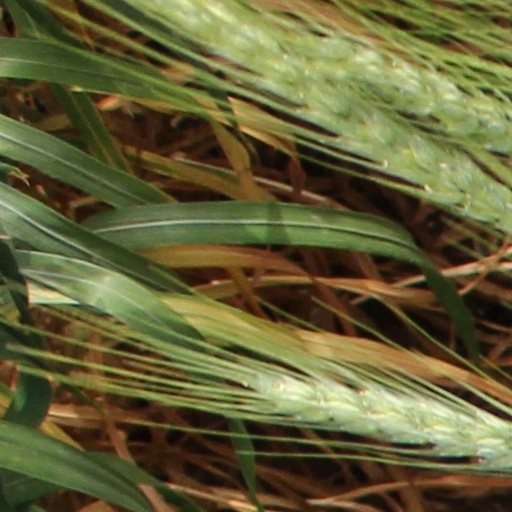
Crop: wheat